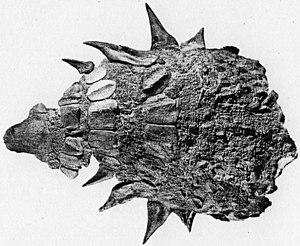
Les Ankylosauria forment un clade ou infra-ordre éteint de dinosaures ornithischiens herbivores caractérisés par un corps massif aplati doté d'une armure reposant sur de courtes et puissantes pattes. Ils sont apparus au Jurassique inférieur et certaines espèces ont vécu jusqu'à la fin du Crétacé.
Edmontonia est un genre éteint de dinosaures ornithischiens herbivores, un ankylosaurien de la famille des nodosauridés. Il a vécu dans ce qui est maintenant l'Amérique du nord, où il est connu par de nombreux restes fossiles de l'Alaska jusqu'au Texas. Il a été retrouvé dans des sédiments datant de la fin du Crétacé supérieur du Campanien à la fin du Maastrichtien, soit il y a environ entre 76,5 et 66 Ma.